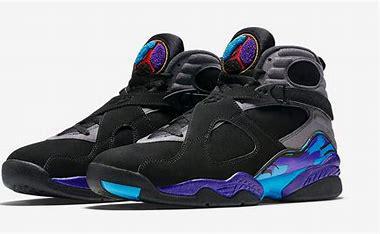
Brand: Jordan
Model: 8 Retro